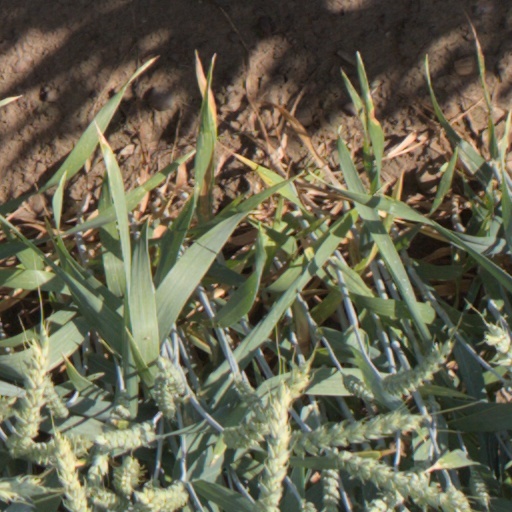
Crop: wheat